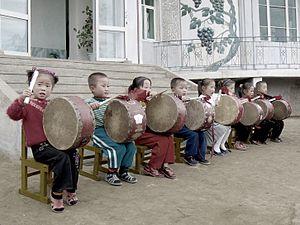
Cet article se consacre à la description de la culture en Corée du Nord.